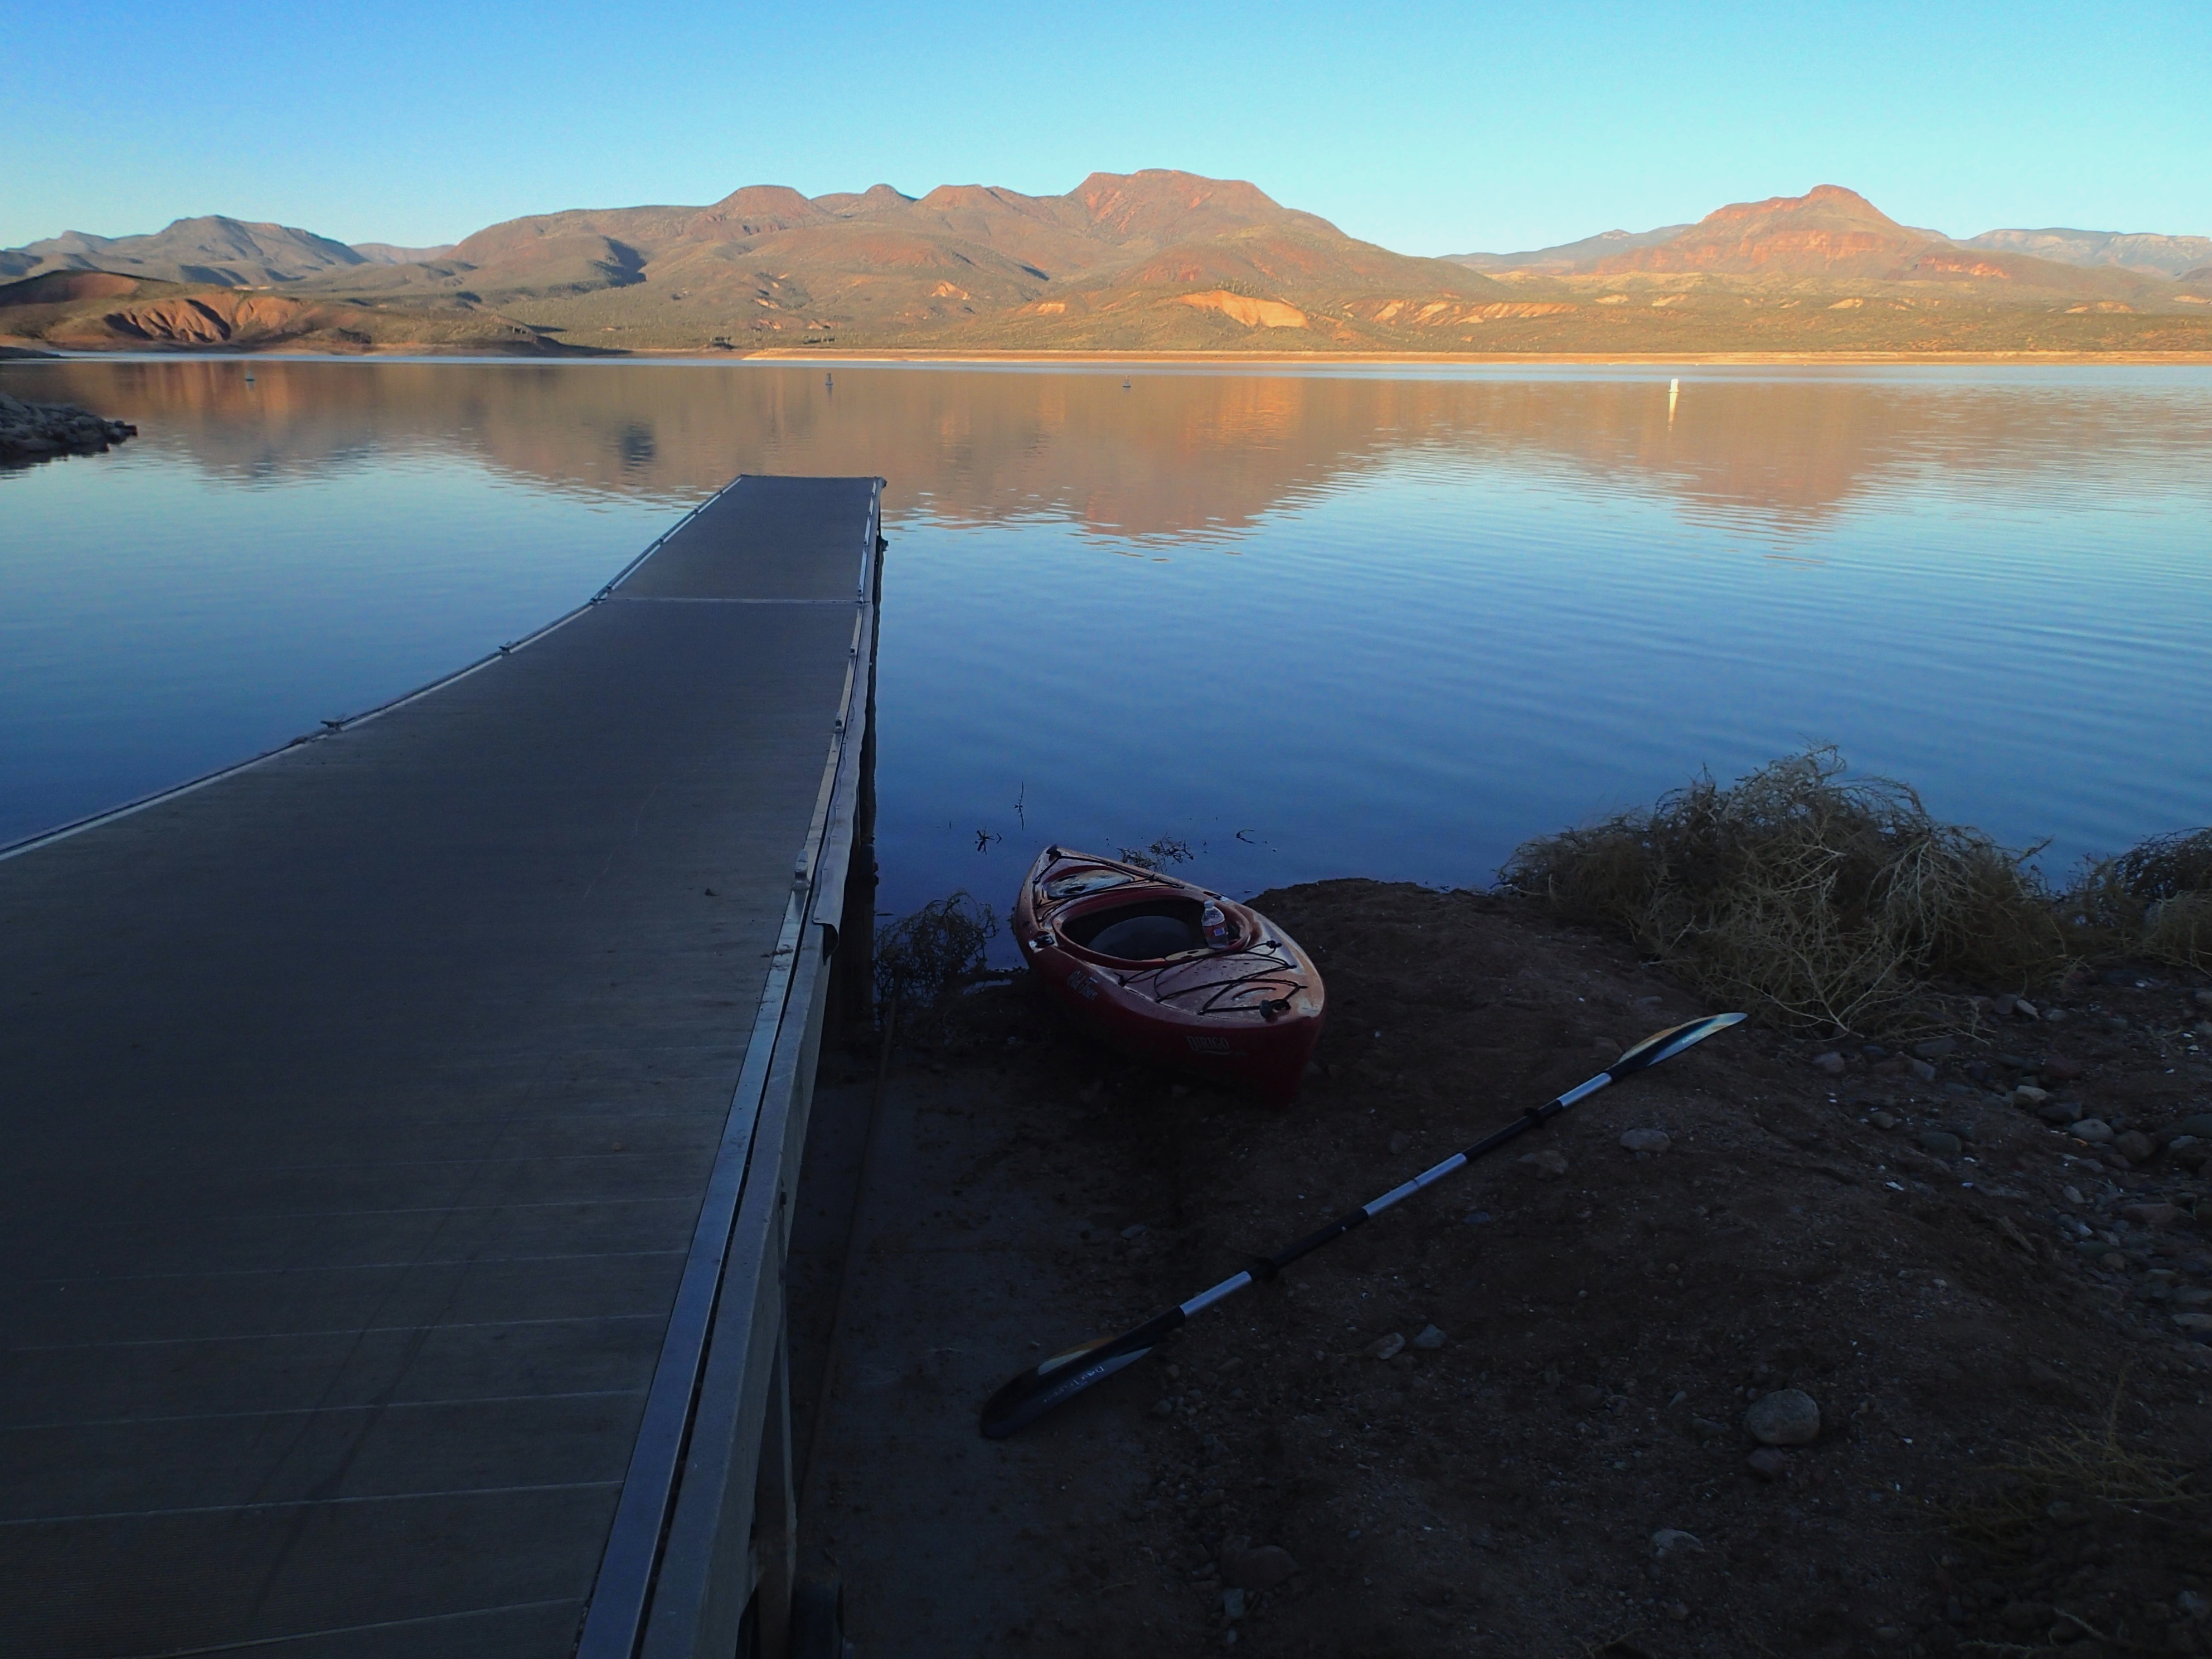
sea, coast, water, boat, morning, shore, lake, river, dusk, reflection, vehicle, bay, reservoir, kayak, body of water, loch, 2013365